Anker Site

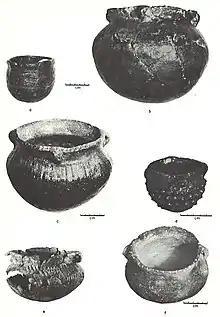
Complete or reconstructed vessels

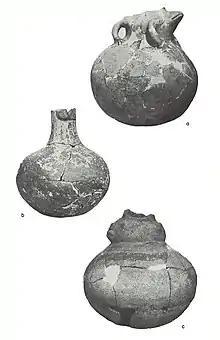
Trade vessels

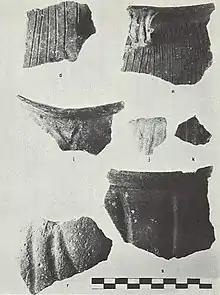
Huber Ware sherds

Archaeologists often find pottery to be a very useful tool in analyzing a prehistoric culture. It is usually very plentiful at a site and the details of manufacture and decoration are very sensitive indicators of time, space and culture.